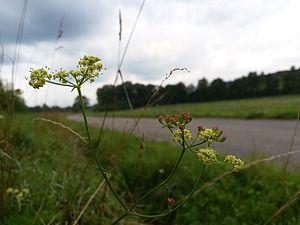
Peucédan à feuilles de carvi